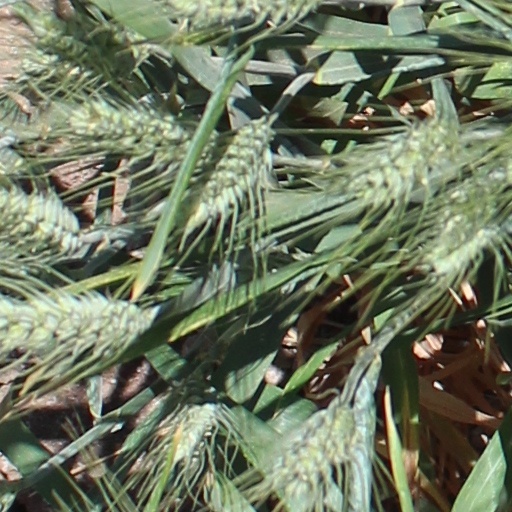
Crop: wheat